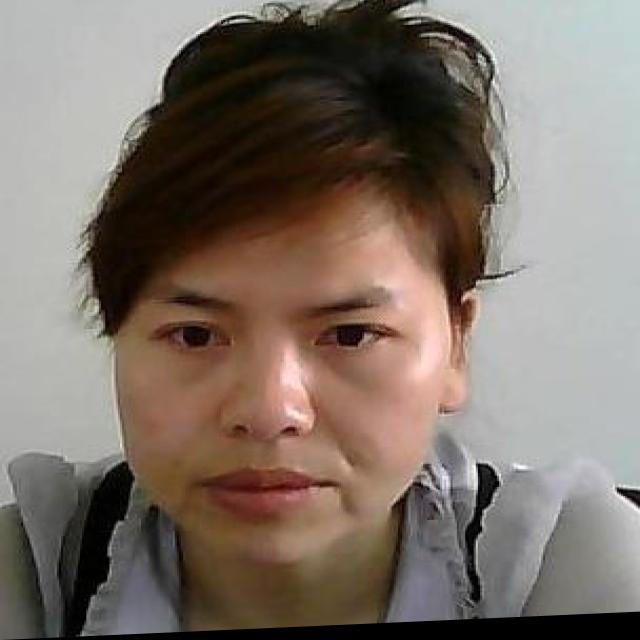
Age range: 21-44